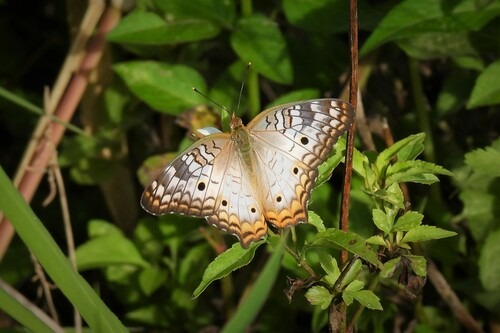
Scientific name: Anartia jatrophae
Common name: White peacock
Family: Nymphalidae
Order: Lepidoptera
Pollinator type: Primary pollinator
Habitat: Gardens, parks, and open areas
Geographic range: Southern United States to Argentina
Conservation status: Least Concern